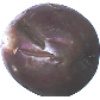
Label: Passion Fruit 1